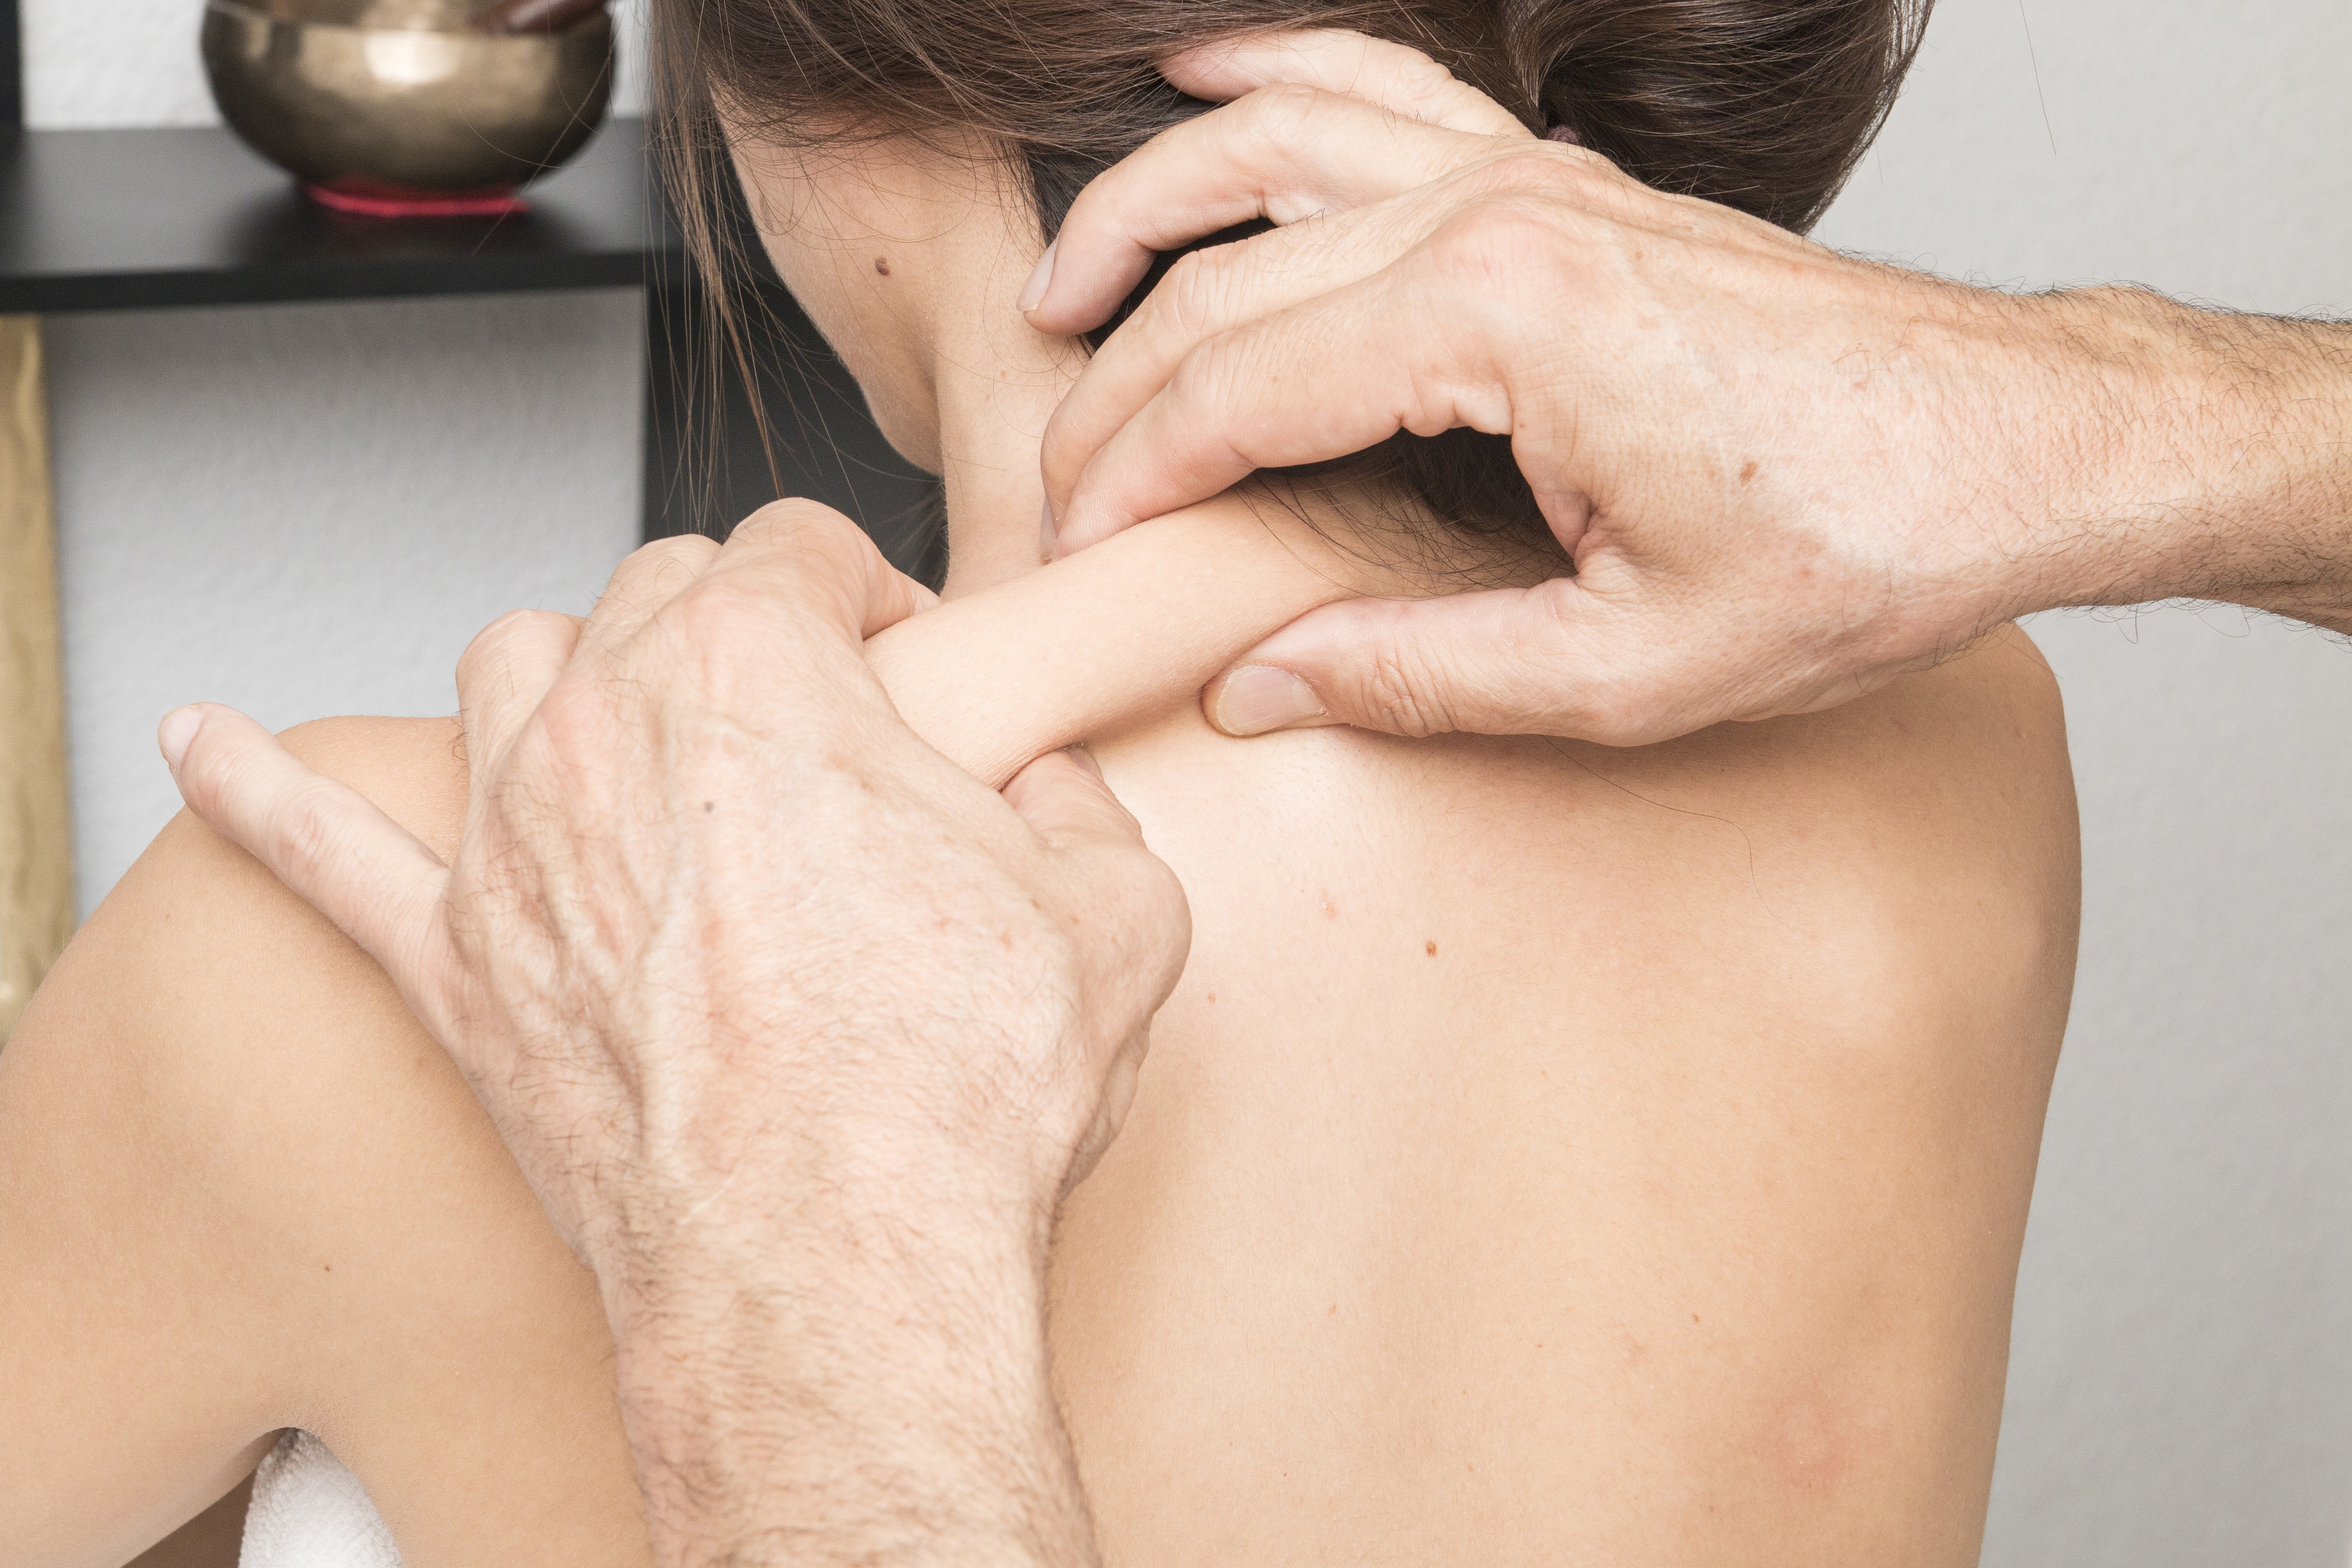
skin, hair, shoulder, joint, hand, arm, muscle, neck, physiotherapist, therapy, massage, close up, chiropractor, human body, leg, back, eyelash, physical therapy, finger, chest, ear, flesh, pain, knee, elbow, gesture, black hair